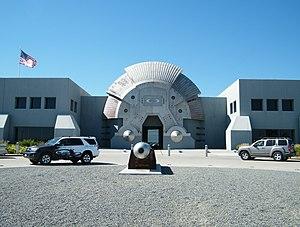
Oakley est une marque de lunettes créée par Jim Jannard en 1975 exploité par l'entreprise italienne Luxottica Group Milan.